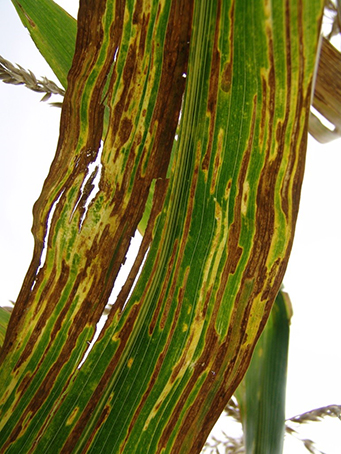
Labels: Corn leaf blight